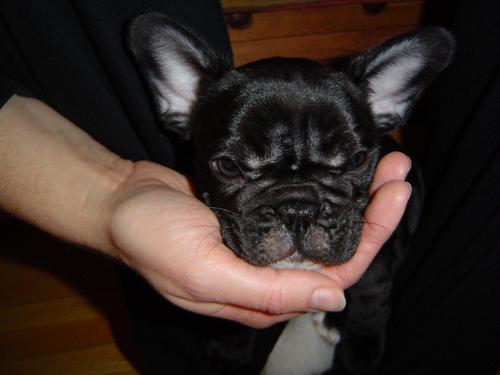
French_bulldog